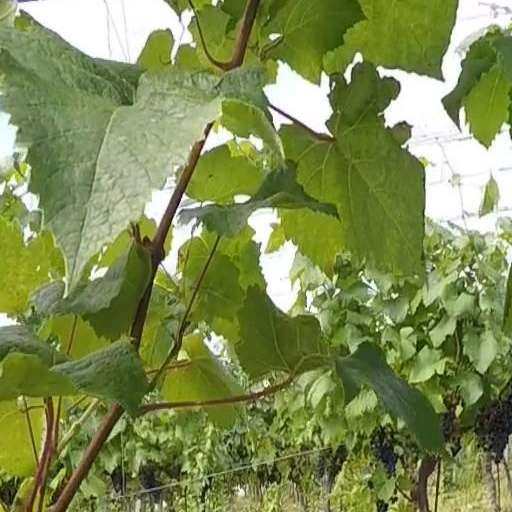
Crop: grape